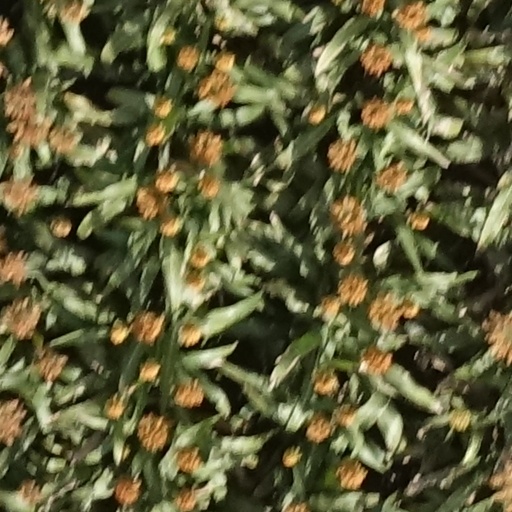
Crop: sorghum